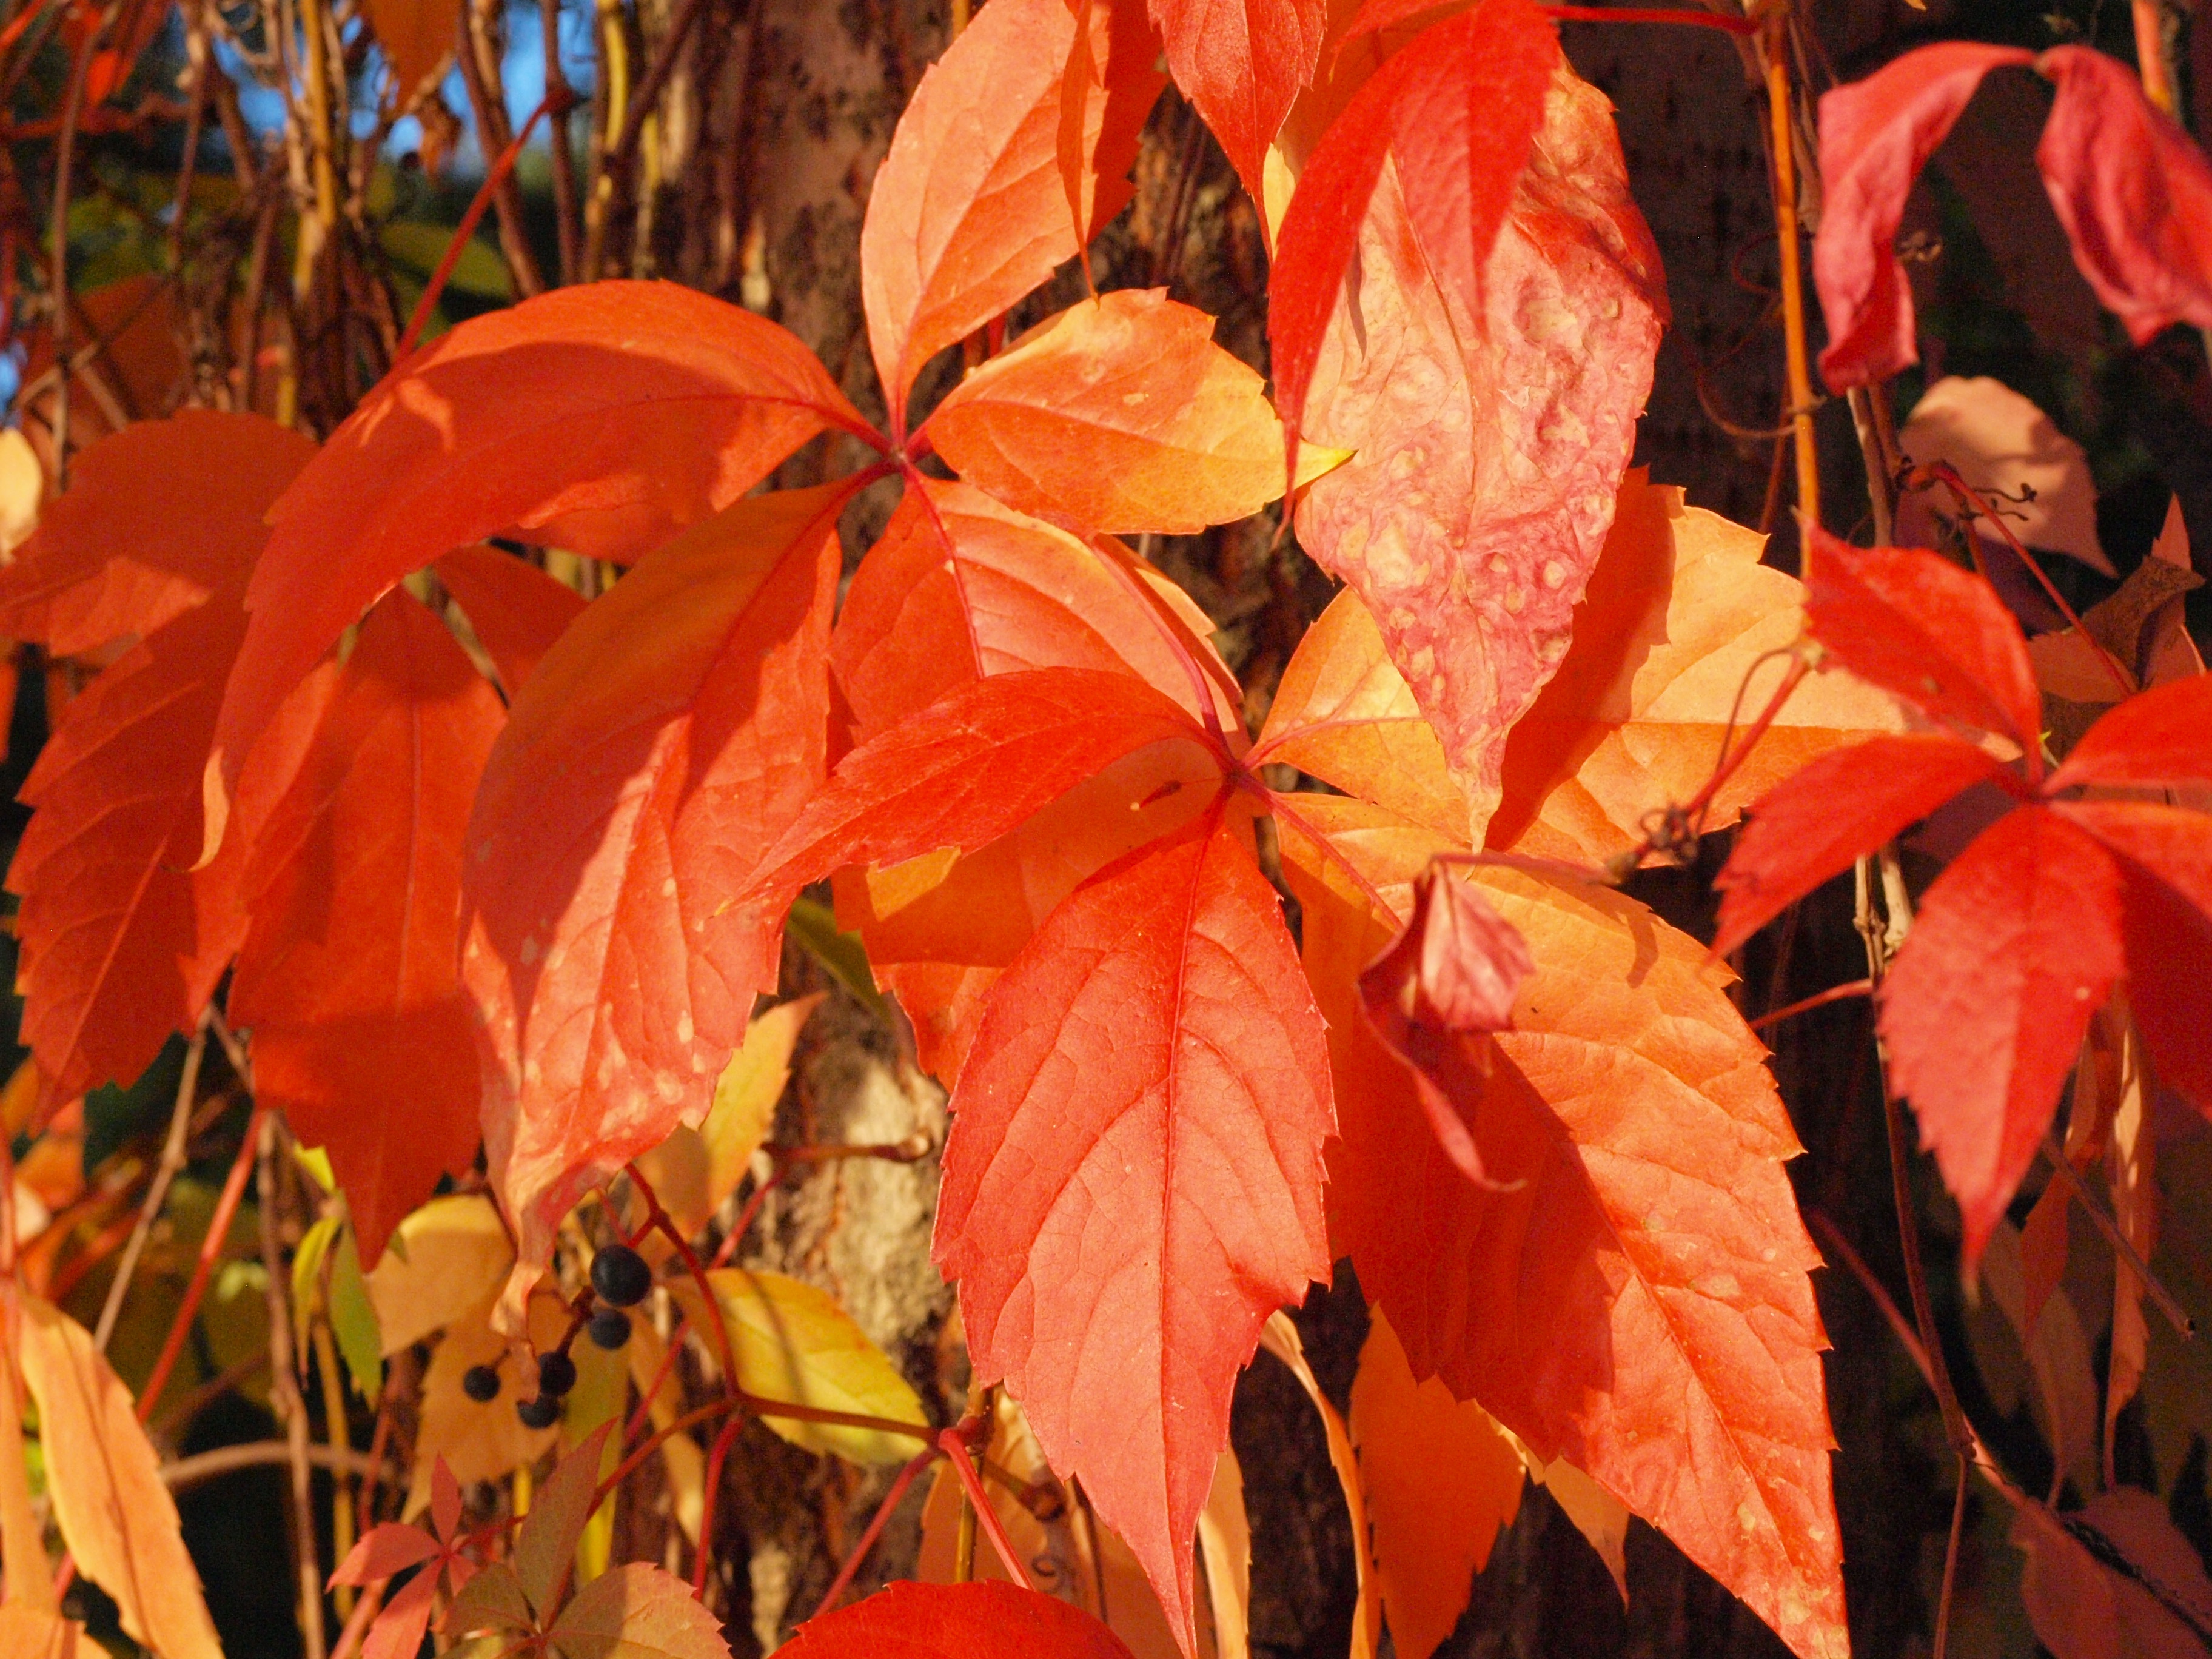
tree, plant, leaf, flower, red, autumn, season, maple tree, maple leaf, leaves, fall foliage, autumn colours, colorful leaves, wine partner, flowering plant, woody plant, land plant